Suetonius Grant Heatly

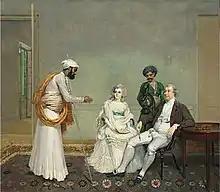
Suetonius Grant Heatly and his sister, Temperance. (Arthur William Devis, c. 1786)

Suetonius Grant Heatly (sometimes spelled as "Heatley"; 1751–1793) was a judge employed by the British East India Company and, with John Sumner, established what is considered to be the first coal mine in India.